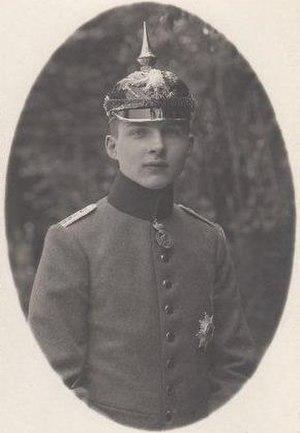
Joachim-Ernest est le dernier souverain du duché d'Anhalt.